Optical microscope

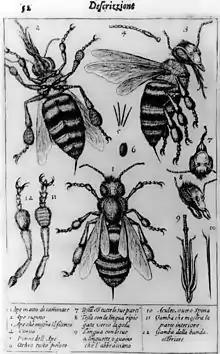
The oldest published image known to have been made with a microscope: bees by Francesco Stelluti, 1630

Antonie van Leeuwenhoek (1632–1724) is credited with bringing the microscope to the attention of biologists, even though simple magnifying lenses were already being produced in the 16th century. Van Leeuwenhoek's home-made microscopes were simple microscopes, with a single very small, yet strong lens. They were awkward in use, but enabled van Leeuwenhoek to see detailed images. It took about 150 years of optical development before the compound microscope was able to provide the same quality image as van Leeuwenhoek's simple microscopes, due to difficulties in configuring multiple lenses. In the 1850s, John Leonard Riddell, Professor of Chemistry at Tulane University, invented the first practical binocular microscope while carrying out one of the earliest and most extensive American microscopic investigations of cholera.